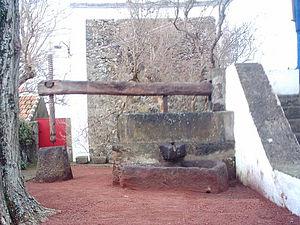
Un musée de la vigne et du vin a pour but d'exposer au public tout ce qui a eu trait à la viticulture et à la vinification. Ces musées sont présents dans les cinq continents. On distingue d'une part ceux qui exposent uniquement les objets de la préhistoire ou de l'antiquité consacrés à l'élaboration des premiers vins ou des vins antiques. Depuis les années 1950, une seconde sorte de musée s'est développée. Ces musées se sont multipliés dans de nombreuses localités ayant eu une fonction viti-vinicole avant le phylloxéra ou qui ont réussi à la préserver. Ils se sont tournés vers l'exposition et la mise en valeur du matériel de vinification de l'époque, le plus souvent en y ajoutant des outils vignerons et les premiers appareils de traitement de la vigne. Ces expositions couvrent dans leur majorité une période entre le XVIIIᵉ siècle et le XXᵉ siècle.
Un pressoir vinicole est un appareil de pressurage utilisé durant le processus de la vinification pour l'extraction du jus des raisins. On obtient le moût, ou le vin nouveau issu de la fermentation et encore imprégné dans le marc de raisin.